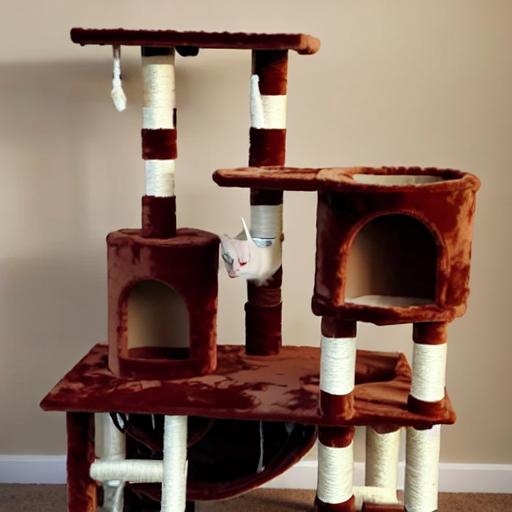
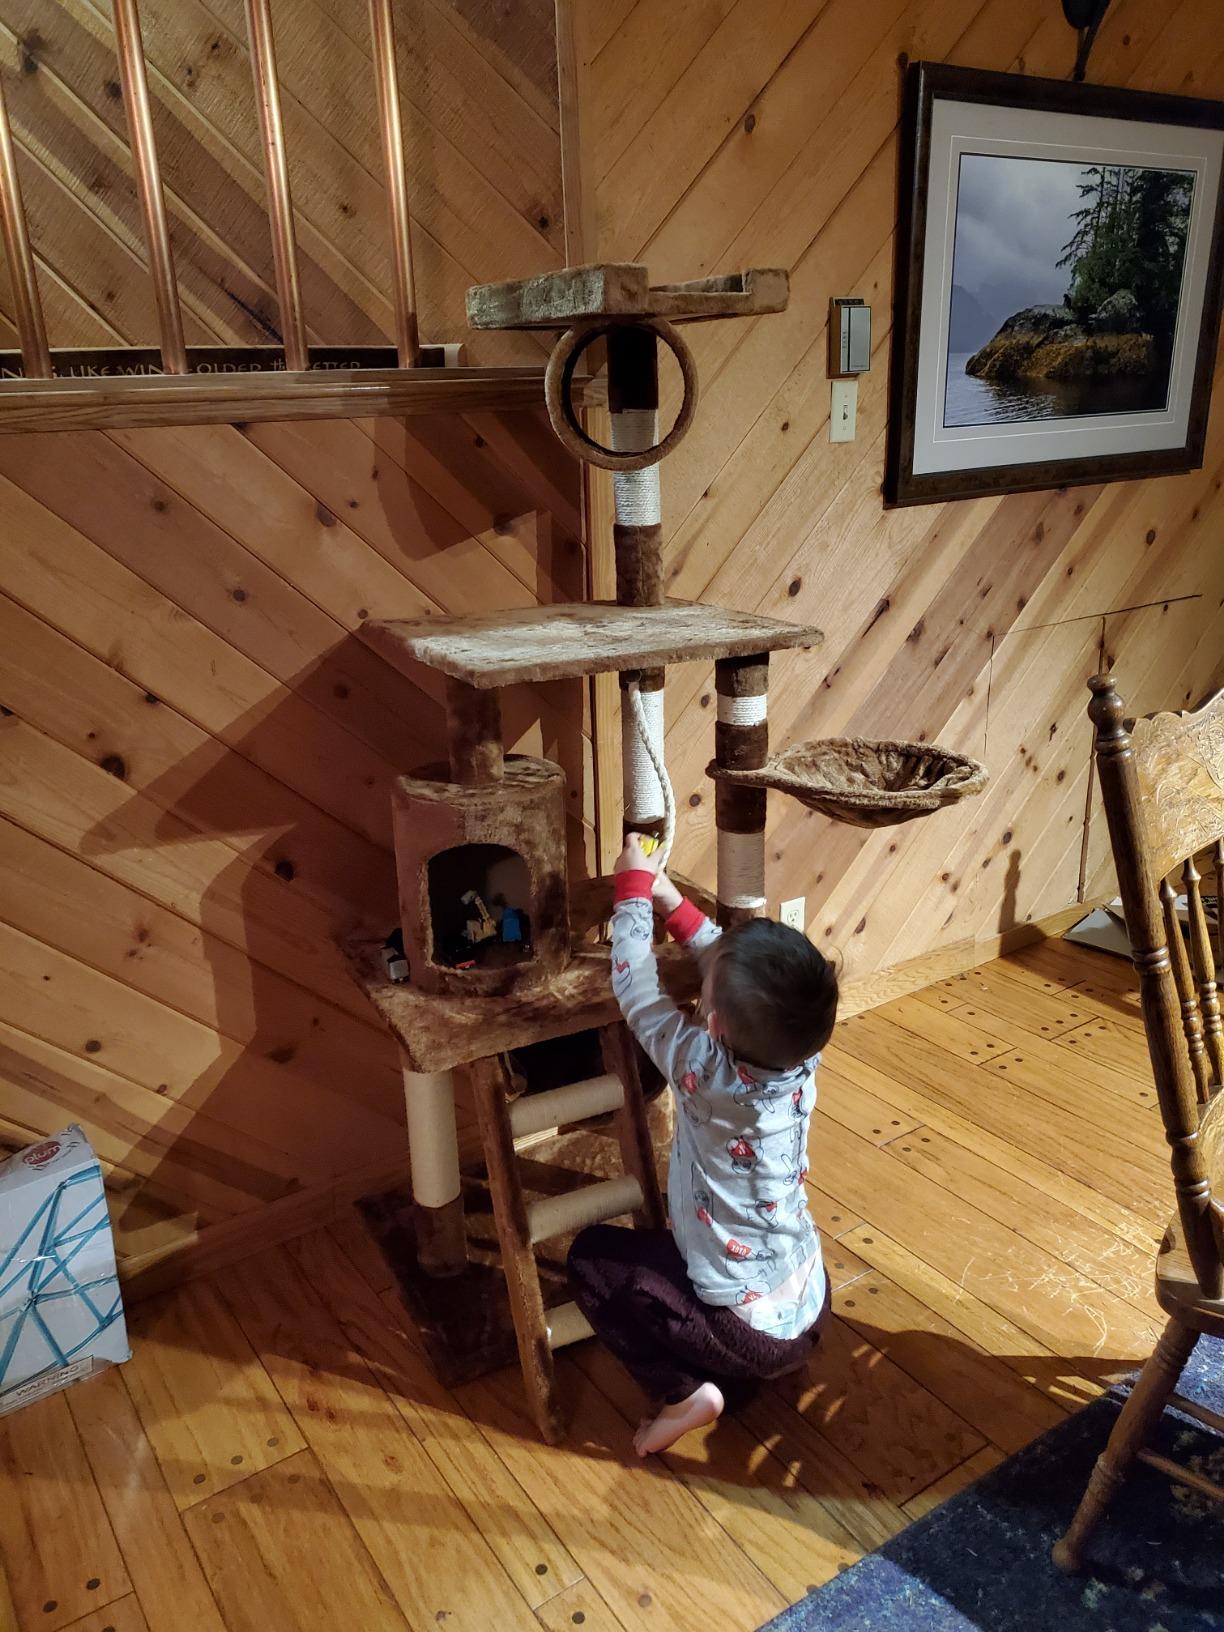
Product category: items_cat tree
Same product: no